Castlegate House

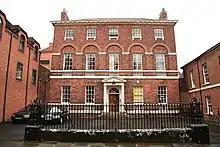
Front of Castlegate House in 2008

Castlegate House is a Georgian Grade I listed building in central York, in England.